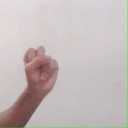
अक्षर: स